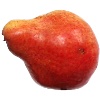
Label: red_pear